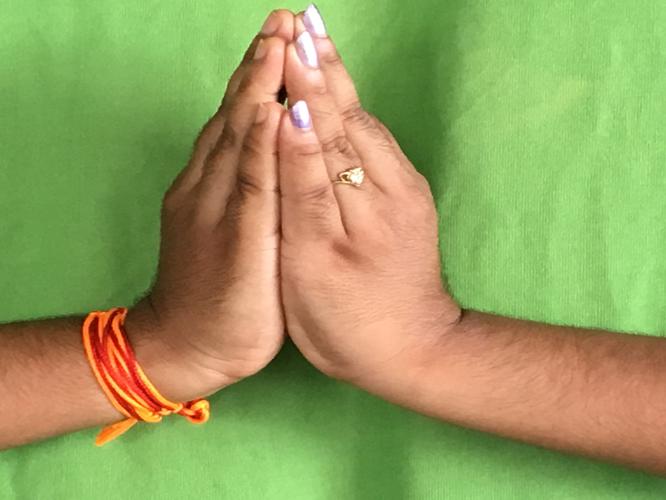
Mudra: Kapotham
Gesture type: double_hand